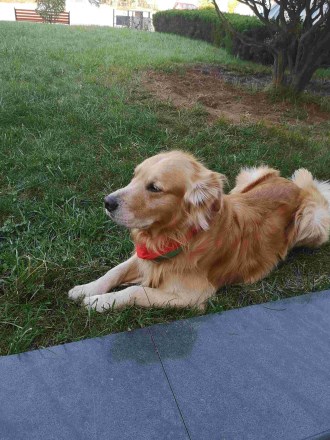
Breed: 5355-n000126-golden_retriever